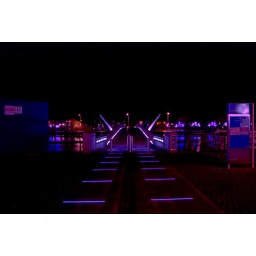
Foot bridge over river Liffey Dublin. Christmas night 2007